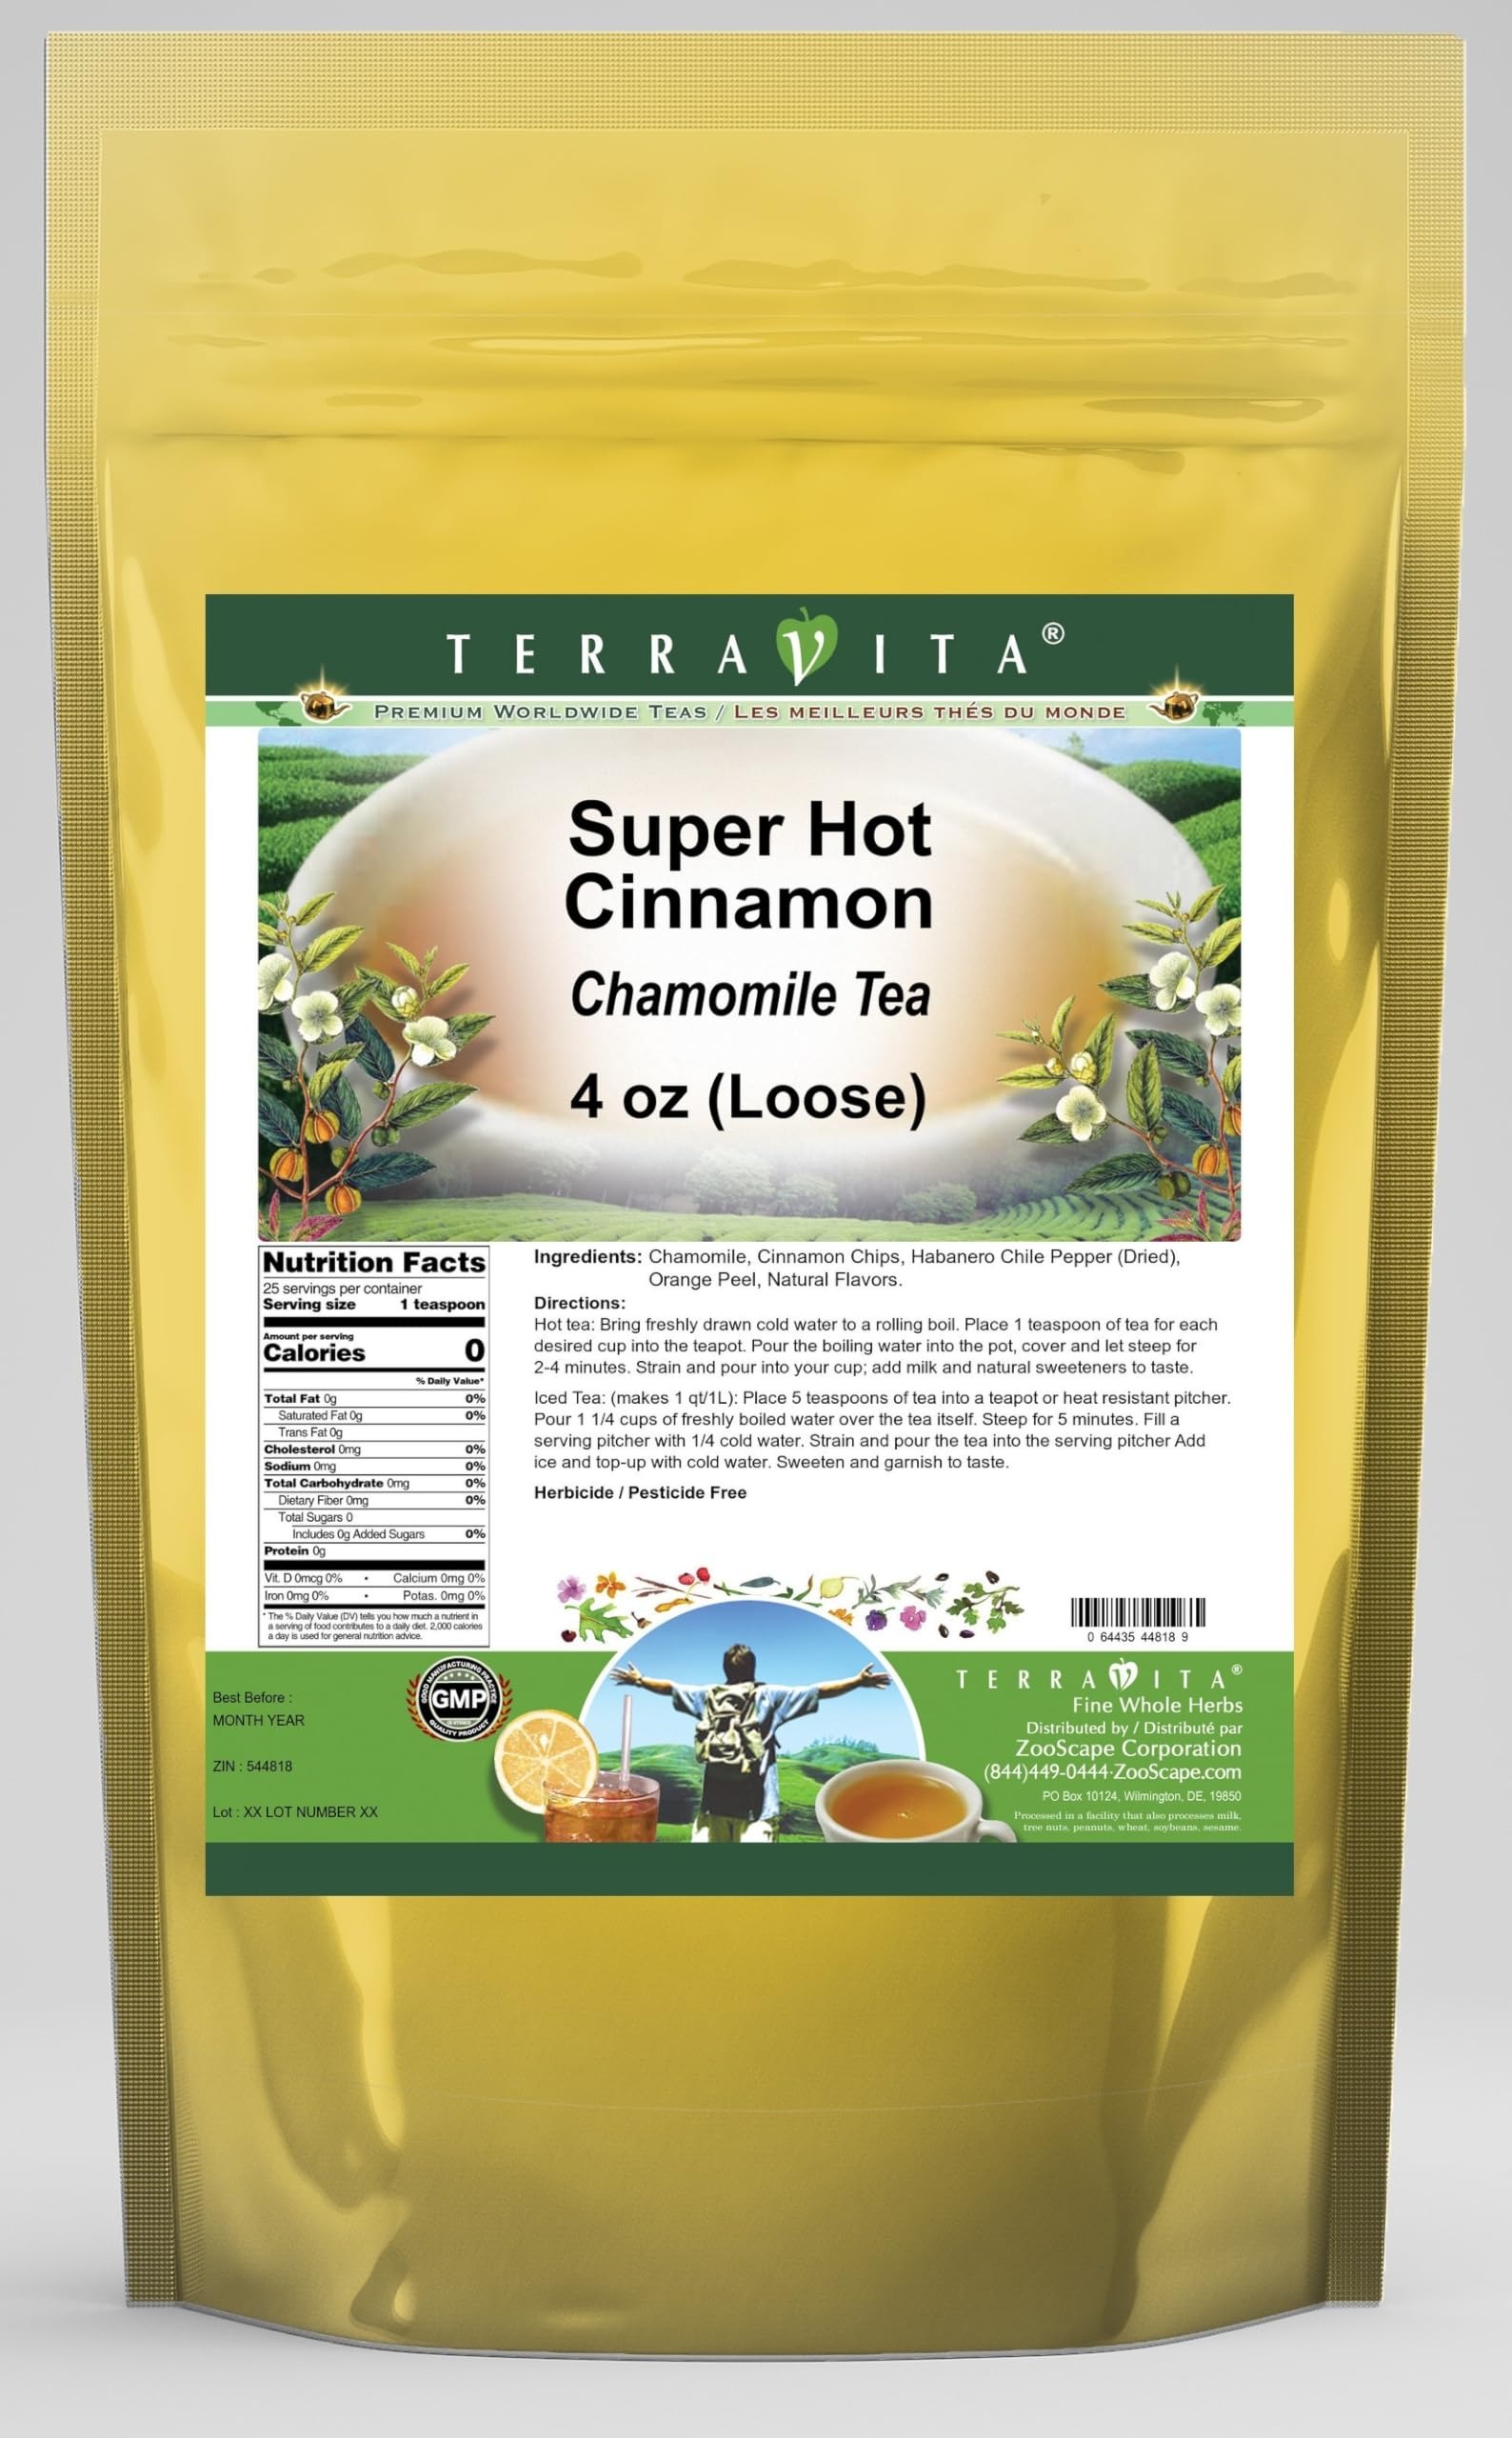
Item Name: Super Hot Cinnamon Chamomile Tea (Loose) (4 oz, ZIN: 544818) - 3 Pack
Bullet Point 1: Our Super Hot Cinnamon Chamomile Tea is a delicious flavored Chamomile tea with Cinnamon Chips, Habanero Chile Pepper and Orange Peel that you will enjoy relaxing with anytime! The natural Super Hot Cinnamon taste is delicious! - Ingredients: Chamomile tea, Cinnamon Chips, Habanero Chile Pepper, Orange Peel and Natural Super Hot Cinnamon Flavor.
Bullet Point 2: No fillers.
Bullet Point 3: Manufacturer: TerraVita
Bullet Point 4: Size: 4 oz
Bullet Point 5: Loose Leaf Chamomile Tea - Packed in a convenient upright pouch!
Product Description: Our Super Hot Cinnamon Chamomile Tea is a delicious flavored Chamomile tea with Cinnamon Chips, Habanero Chile Pepper and Orange Peel that you will enjoy relaxing with anytime! The natural Super Hot Cinnamon taste is delicious! - Ingredients: Chamomile tea, Cinnamon Chips, Habanero Chile Pepper, Orange Peel and Natural Super Hot Cinnamon Flavor. - Hot tea brewing method: Bring freshly drawn cold water to a rolling boil. Place 1 teaspoon of tea for each desired cup into the teapot. Pour the boiling water into the pot, cover and let steep for 2-4 minutes. Strain and pour into your cup; add milk and natural sweeteners to taste. - Iced tea brewing method: (to make 1 liter/quart): Place 5 teaspoons of tea into a teapot or heat resistant pitcher. Pour 1 1/4 cups of freshly boiled water over the tea itself. Steep for 5 minutes. Fill a serving pitcher with 1/4 cold water. Strain and pour the tea into the serving pitcher Add ice and top-up with cold water. Sweeten and garnish to taste. - TerraVita is an exclusive line of premium-quality, natural source products that use only the finest, purest and most potent ingredients found around the world. TerraVita is hallmarked by the highest possible standards of purity, potency, stability and freshness. All of our products are prepared with the highest elements of quality control, from raw materials through the entire manufacturing process, up to and including the moment that the bottles or bags are sealed for freshness and shipped out to you. Our highest possible standards are certified by independent laboratories and backed by our personal guarantee. - TerraVita exists to meet and ensure your family's health and wellness without the harmful effects of chemicals and health products. We strive to make all of our products affordable and
Value: 12.0
Unit: Ounce

Price: 50.58